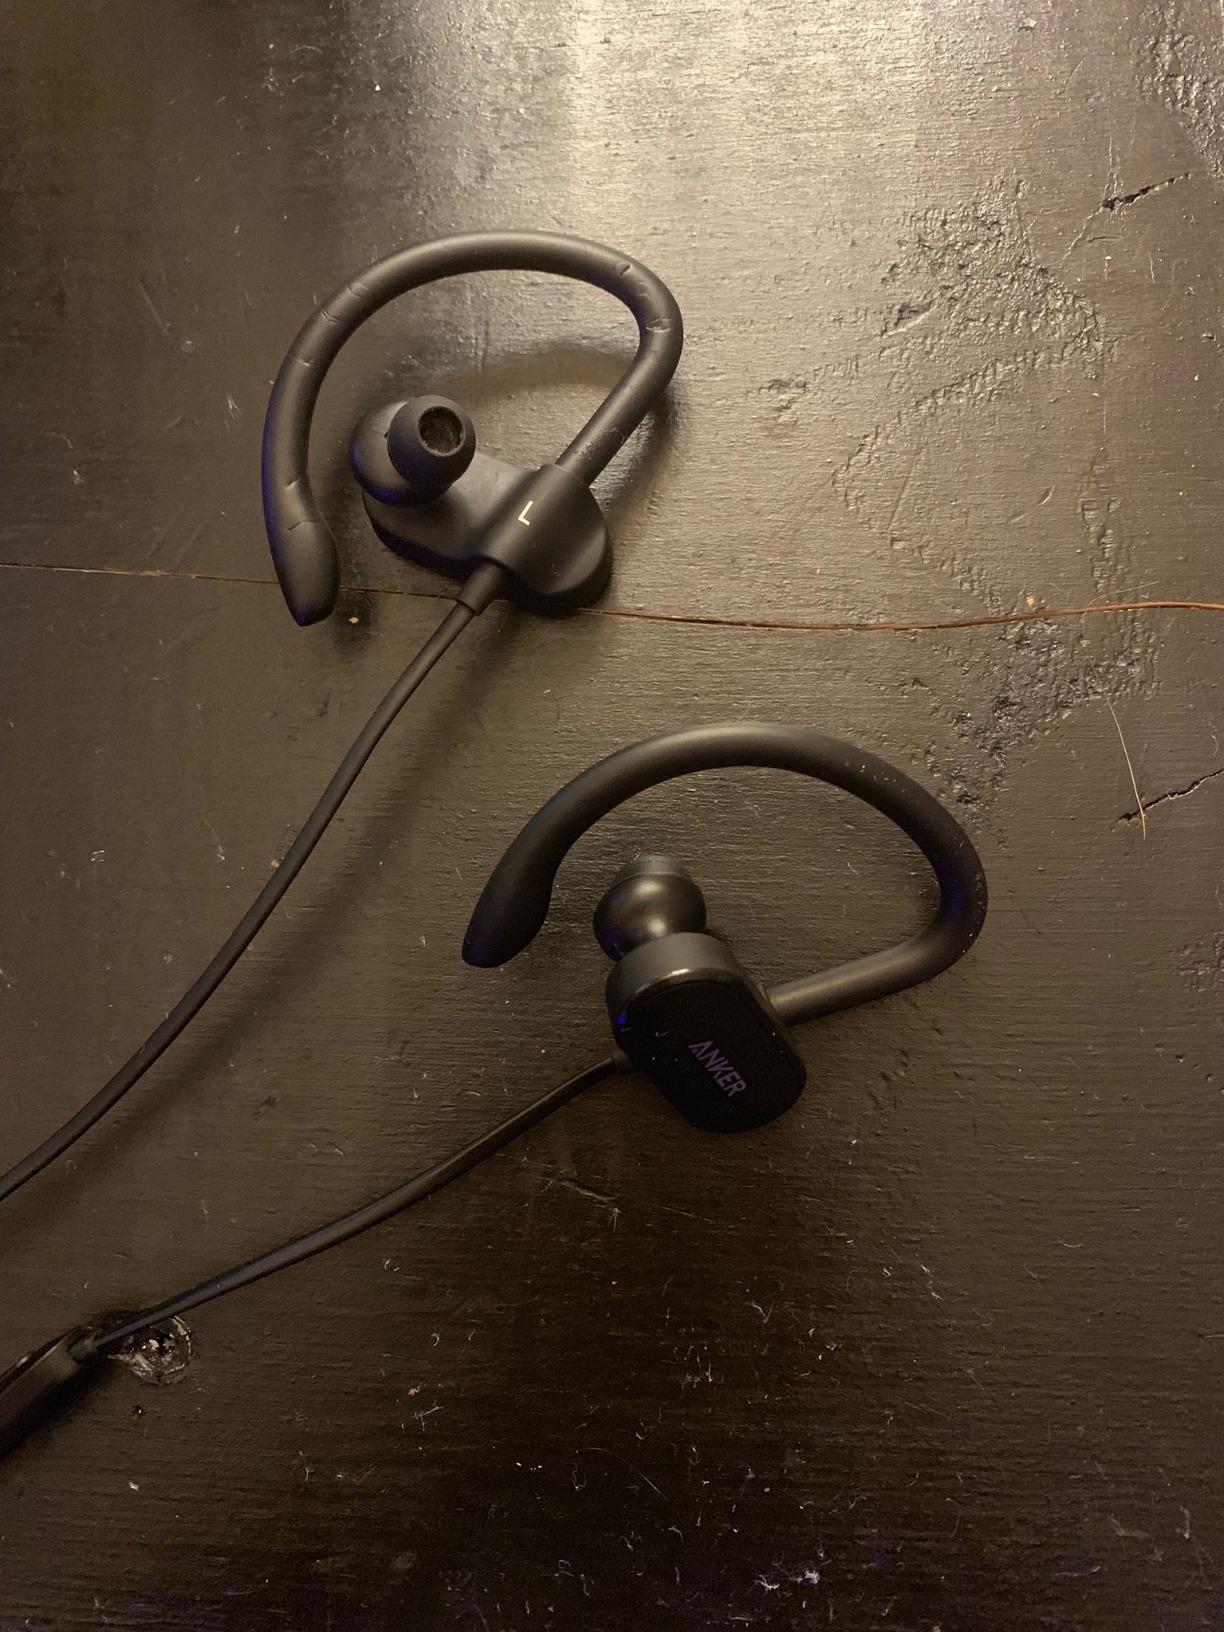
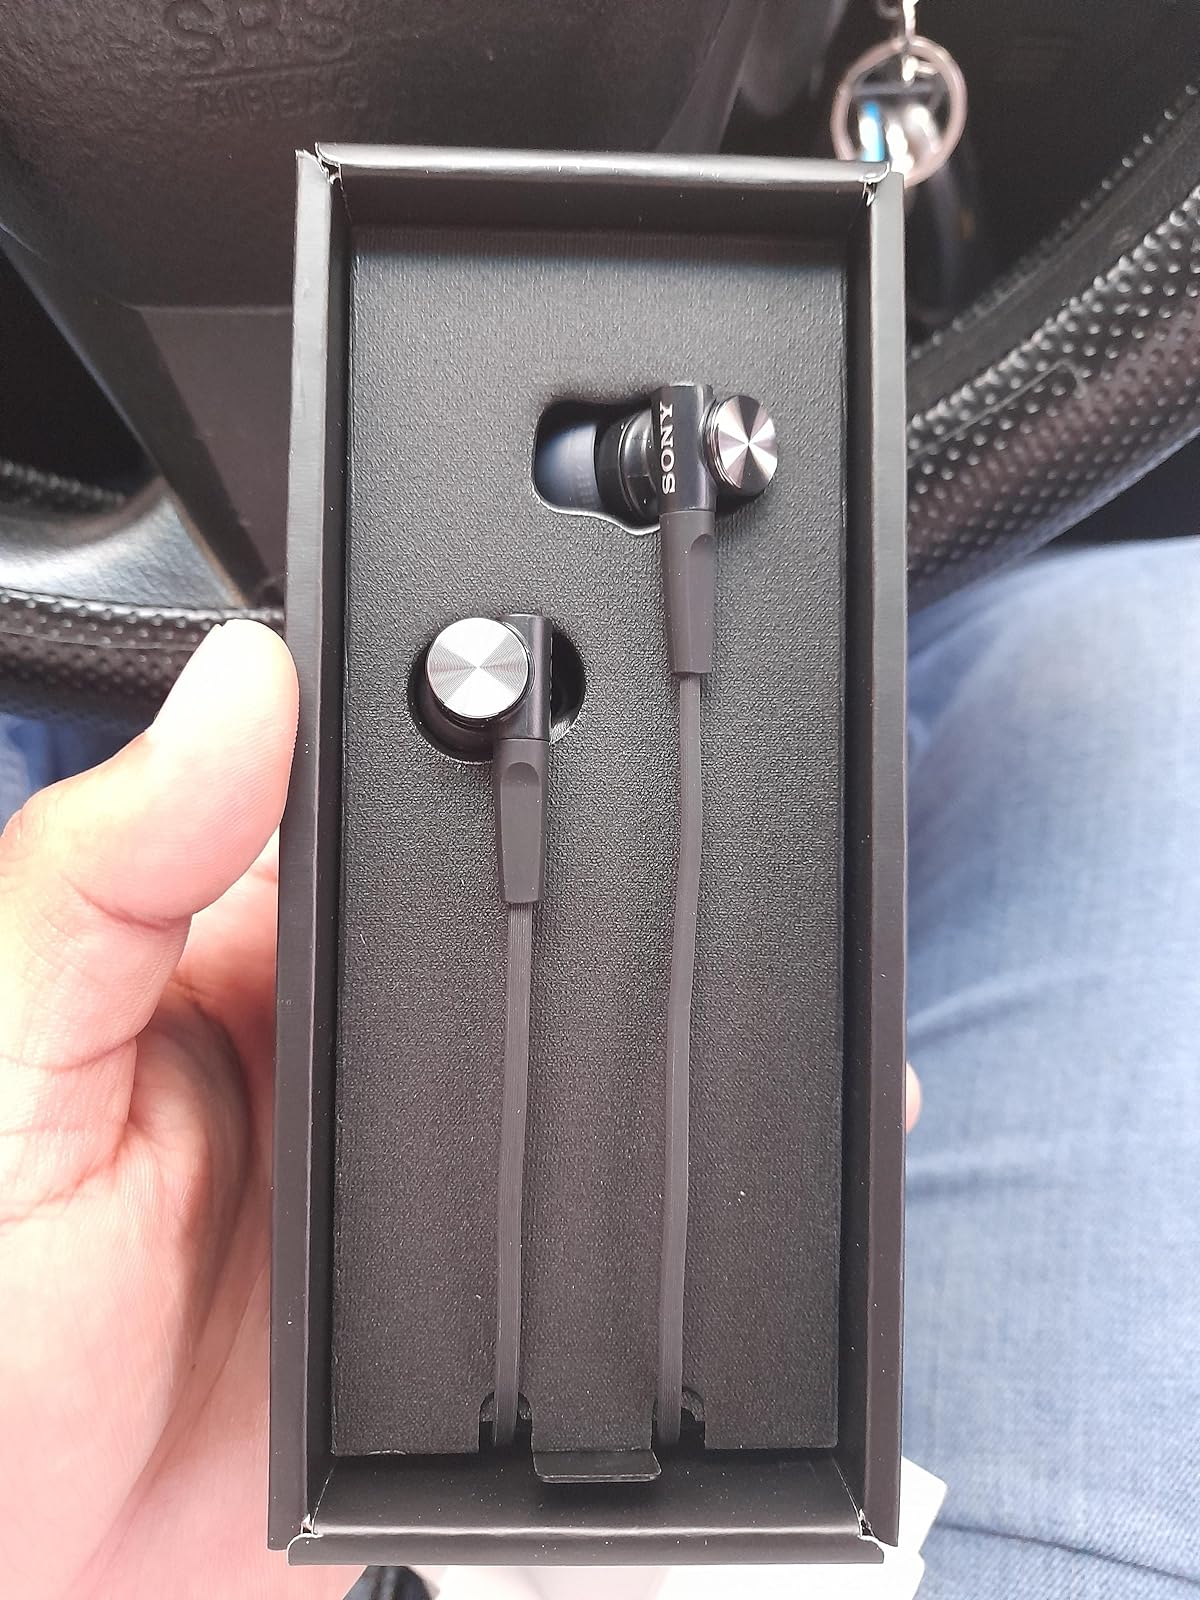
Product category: headphones
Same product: no